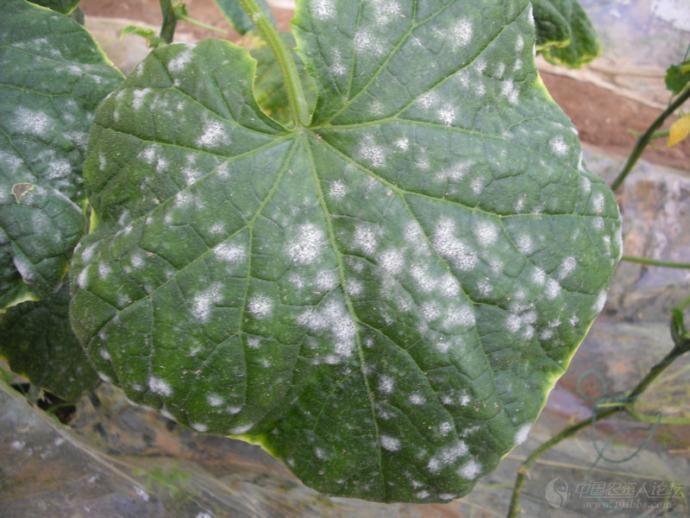
Plant: Cucumber
Disease: cucumber powdery mildew